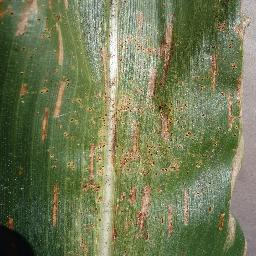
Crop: corn
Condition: (maize)_cercospora_spot_gray_spot